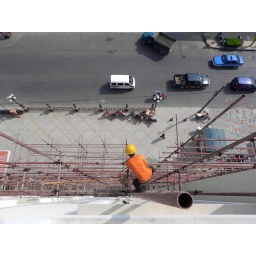
view from our hotel window the day we moved out--now the entire front of the building is covered in scaffolding